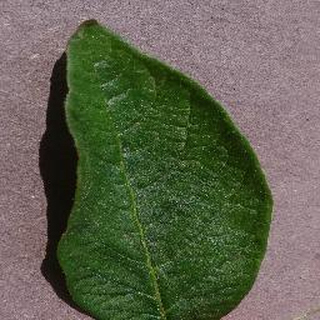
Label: healthy_potato